Rudolf Risch

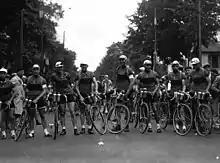
Risch (far right) at the 1932 Tour de France

Rudolf Risch (20 January 1908 – 22 August 1944) was a German racing cyclist. He finished in last place in the 1932 Tour de France.